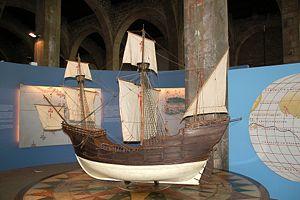
Museu Maritim, Barcelone, Espagne